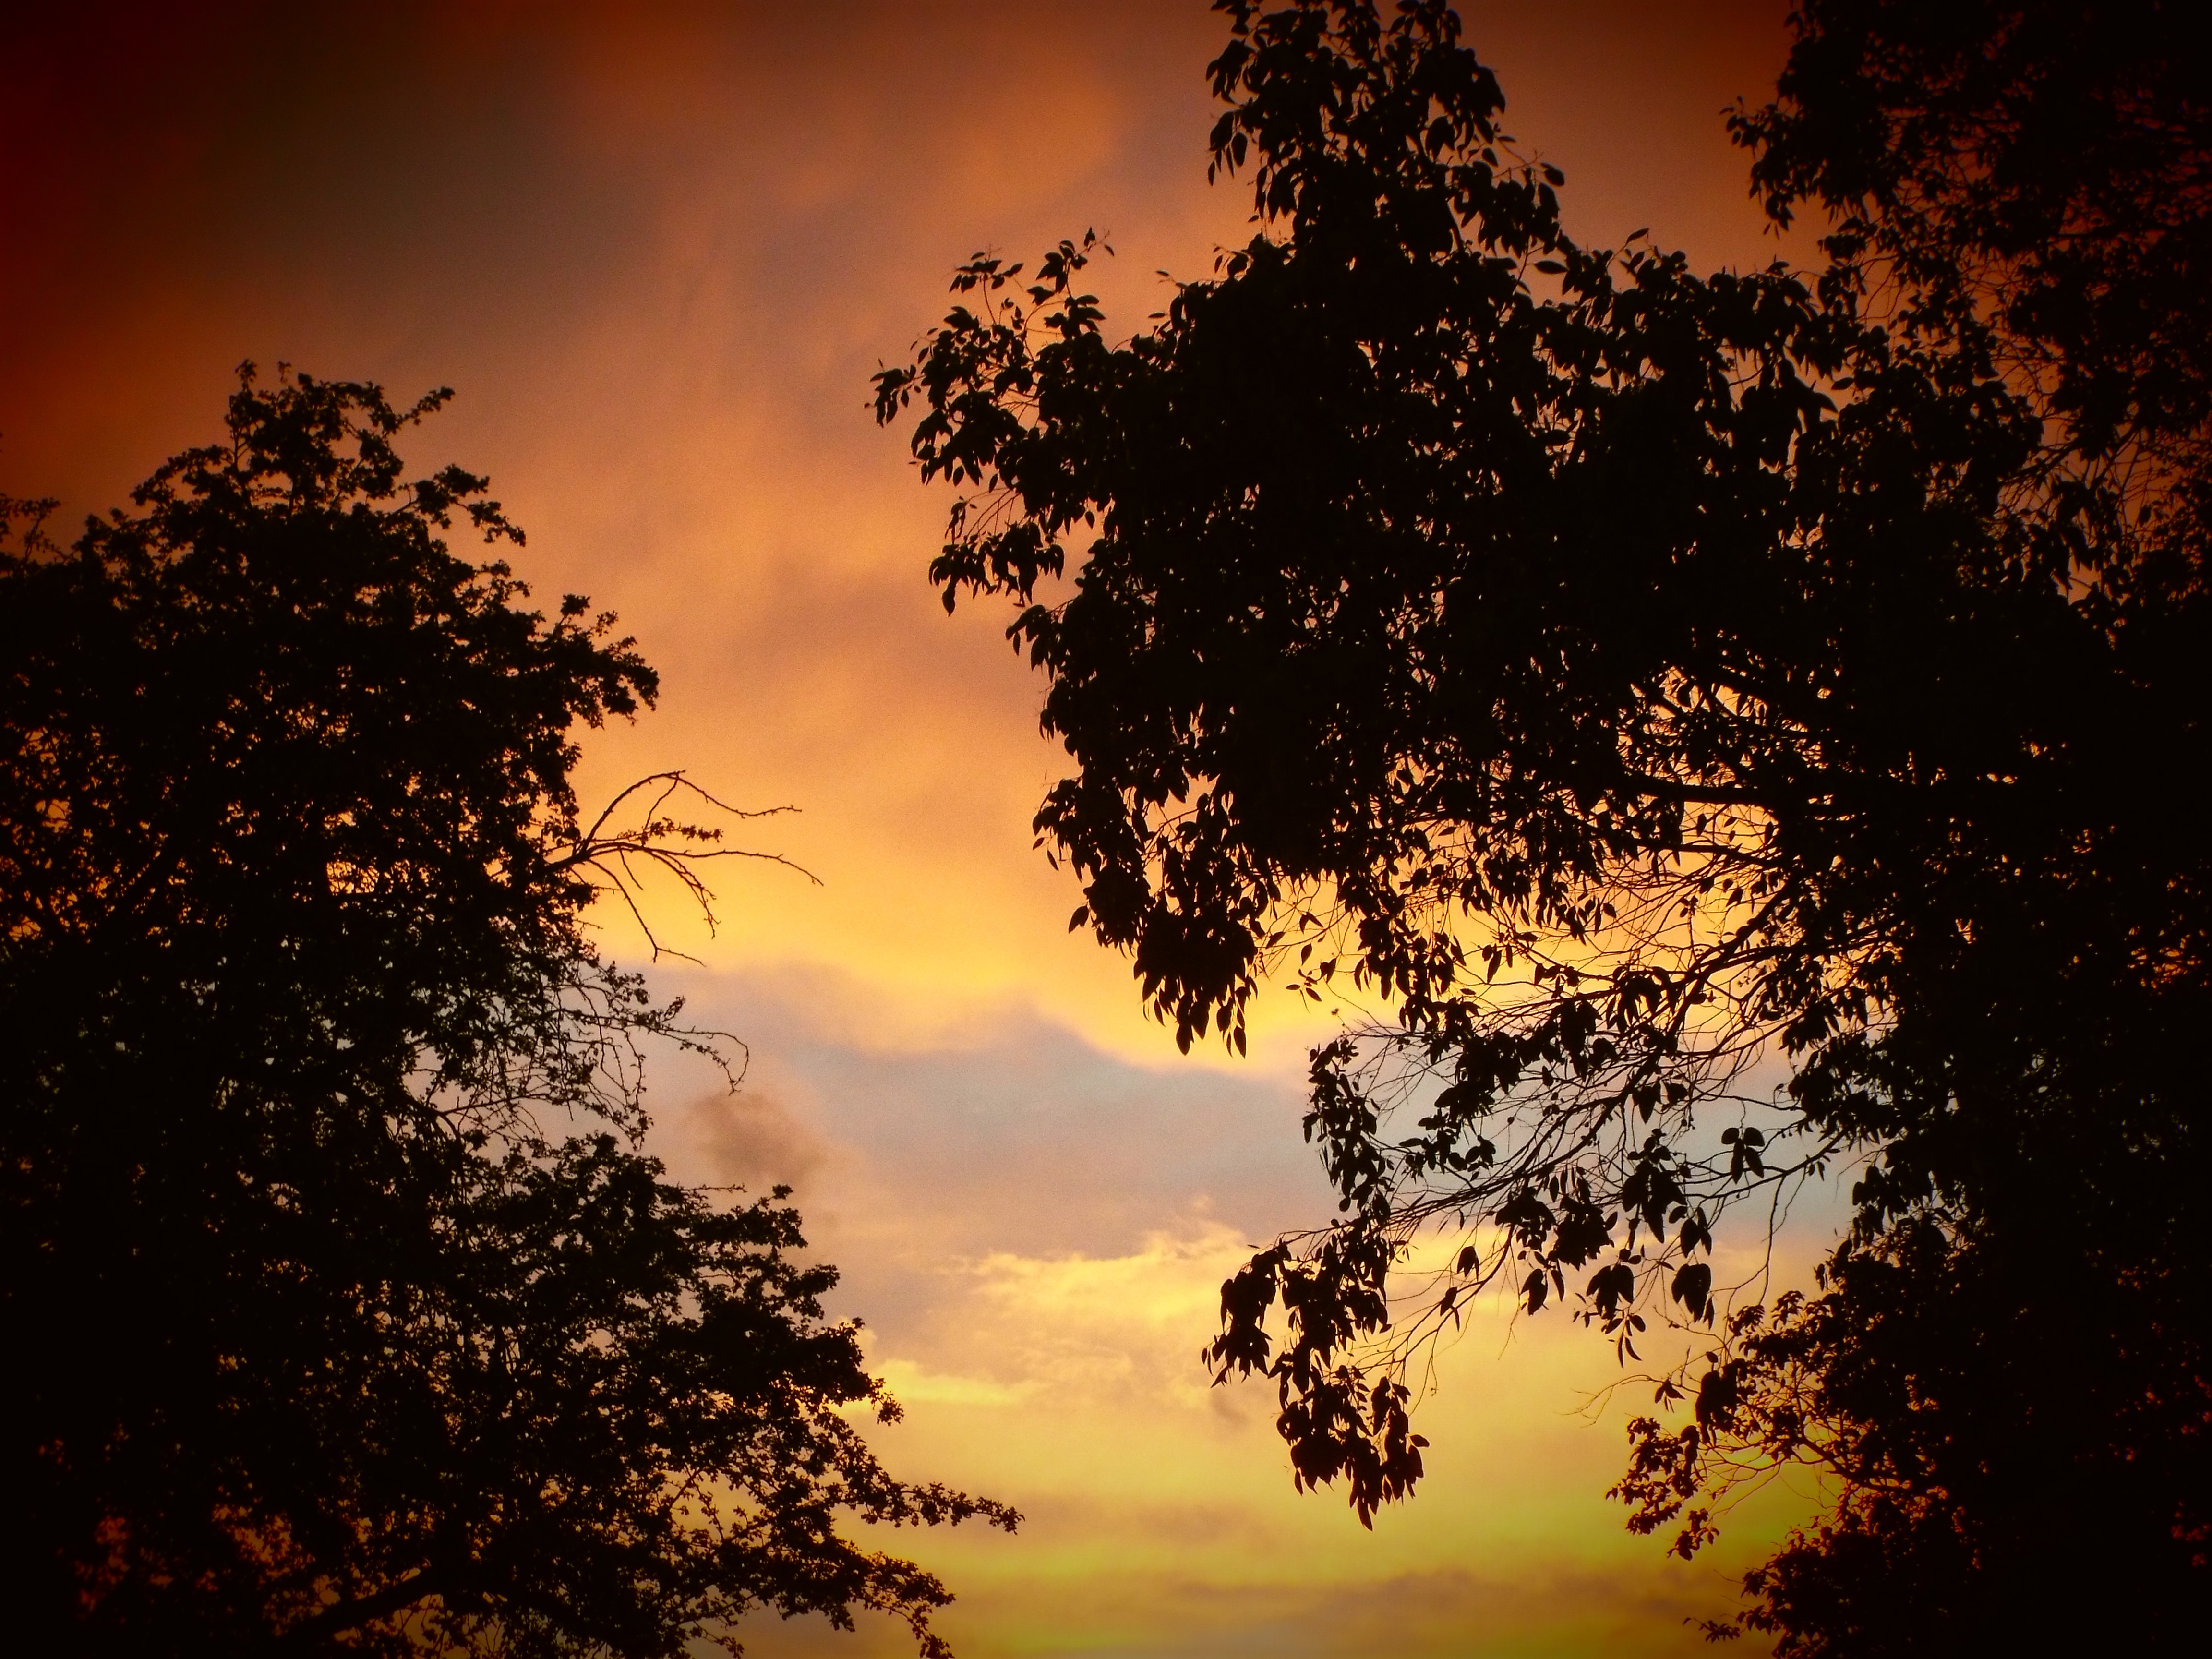
tree, nature, branch, cloud, plant, sky, sun, sunrise, sunset, sunlight, morning, leaf, dawn, atmosphere, dusk, evening, autumn, darkness, atmospheric phenomenon, woody plant